Sydney Onayemi

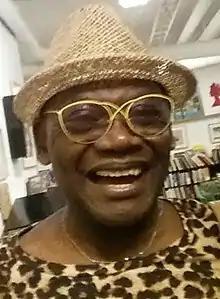
Mid-1990s snapshot of Onayemi

Abayomi Sydney Onayemi (3 November 1937 – 1 May 2016), also known as Big Brother Sydney, was a Nigerian-born Swedish disc jockey.